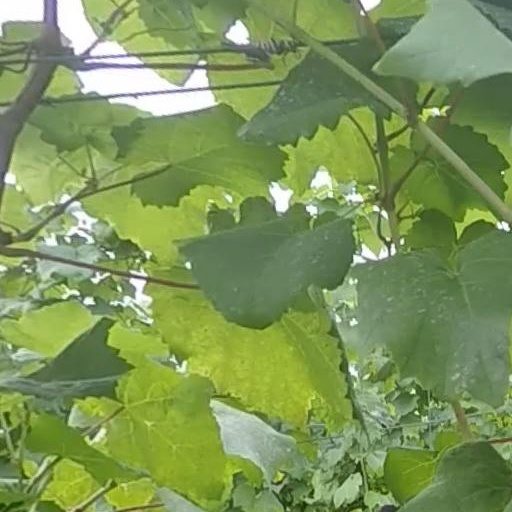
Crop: grape